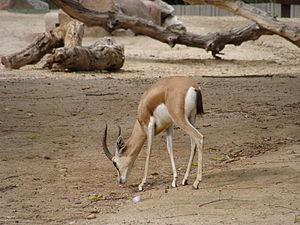
La gazelle dorcas ou gazelle Dorcade est une espèce de gazelle de la famille des bovidés qui vit dans le Sahara, elle est le plus petit des bovidés sahariens.